Low Elevation Coastal Zone

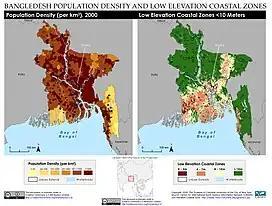
A map of the Low Elevation Coastal Zone in Bangladesh and the country's population density. Image from , CC-BY-2.0.

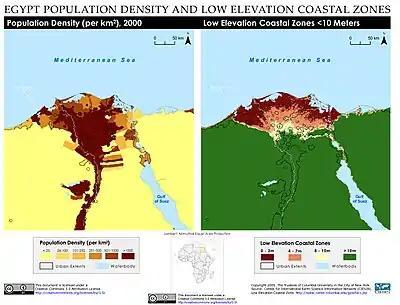
A map of the LECZ in the Nile River delta and its population density , CC-BY-2.0.

The term Low Elevation Coastal Zone was defined as "the contiguous area along the coast that is less than 10 metres above sea level" in a 2007 paper by McGranahan et al., although since then various elevation thresholds such as 5 meters have been used to define the LECZ for research purposes. The LECZ is derived using elevation data and also incorporates data on population density. The LECZ includes places on land with elevations below sea level, as well as areas of land that are above sea level but are below a specified threshold. It represents the population in a region that may be vulnerable to impacts of present and future flooding and sea level rise.